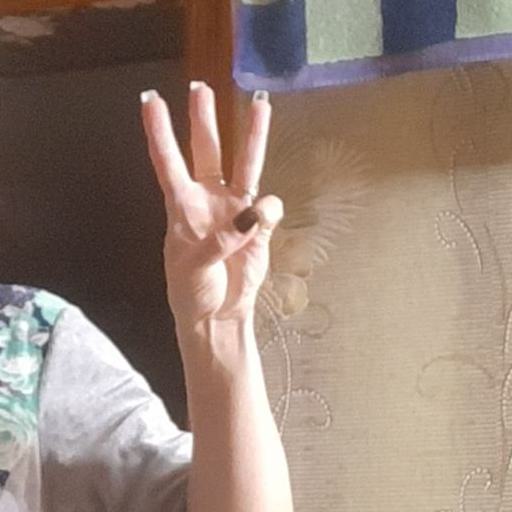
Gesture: three